Panama Canal Zone

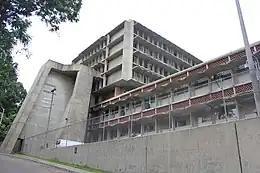

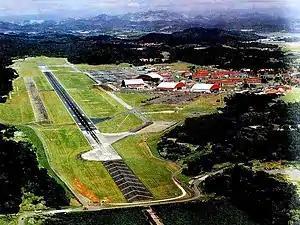

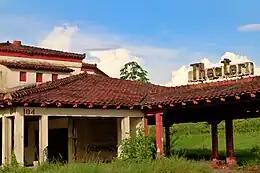

On October 1, 1979, the day the Panama Canal Treaty of 1977 took effect, most of the land within the former Canal Zone was transferred to Panama. However, the treaty set aside many Canal Zone areas and facilities for transfer during the following 20 years. The treaty specifically categorized areas and facilities by name as "Military Areas of Coordination", "Defense Sites" and "Areas Subject to Separate Bilateral Agreement". These were to be transferred by the U.S. to Panama during certain time windows or simply by the end of the 243-month treaty period. On October 1, 1979, among the many such parcels so designated in the treaty, 35 emerged as enclaves (surrounded entirely by land solely under Panamanian jurisdiction). In later years, as other areas were turned over to Panama, nine more enclaves emerged.